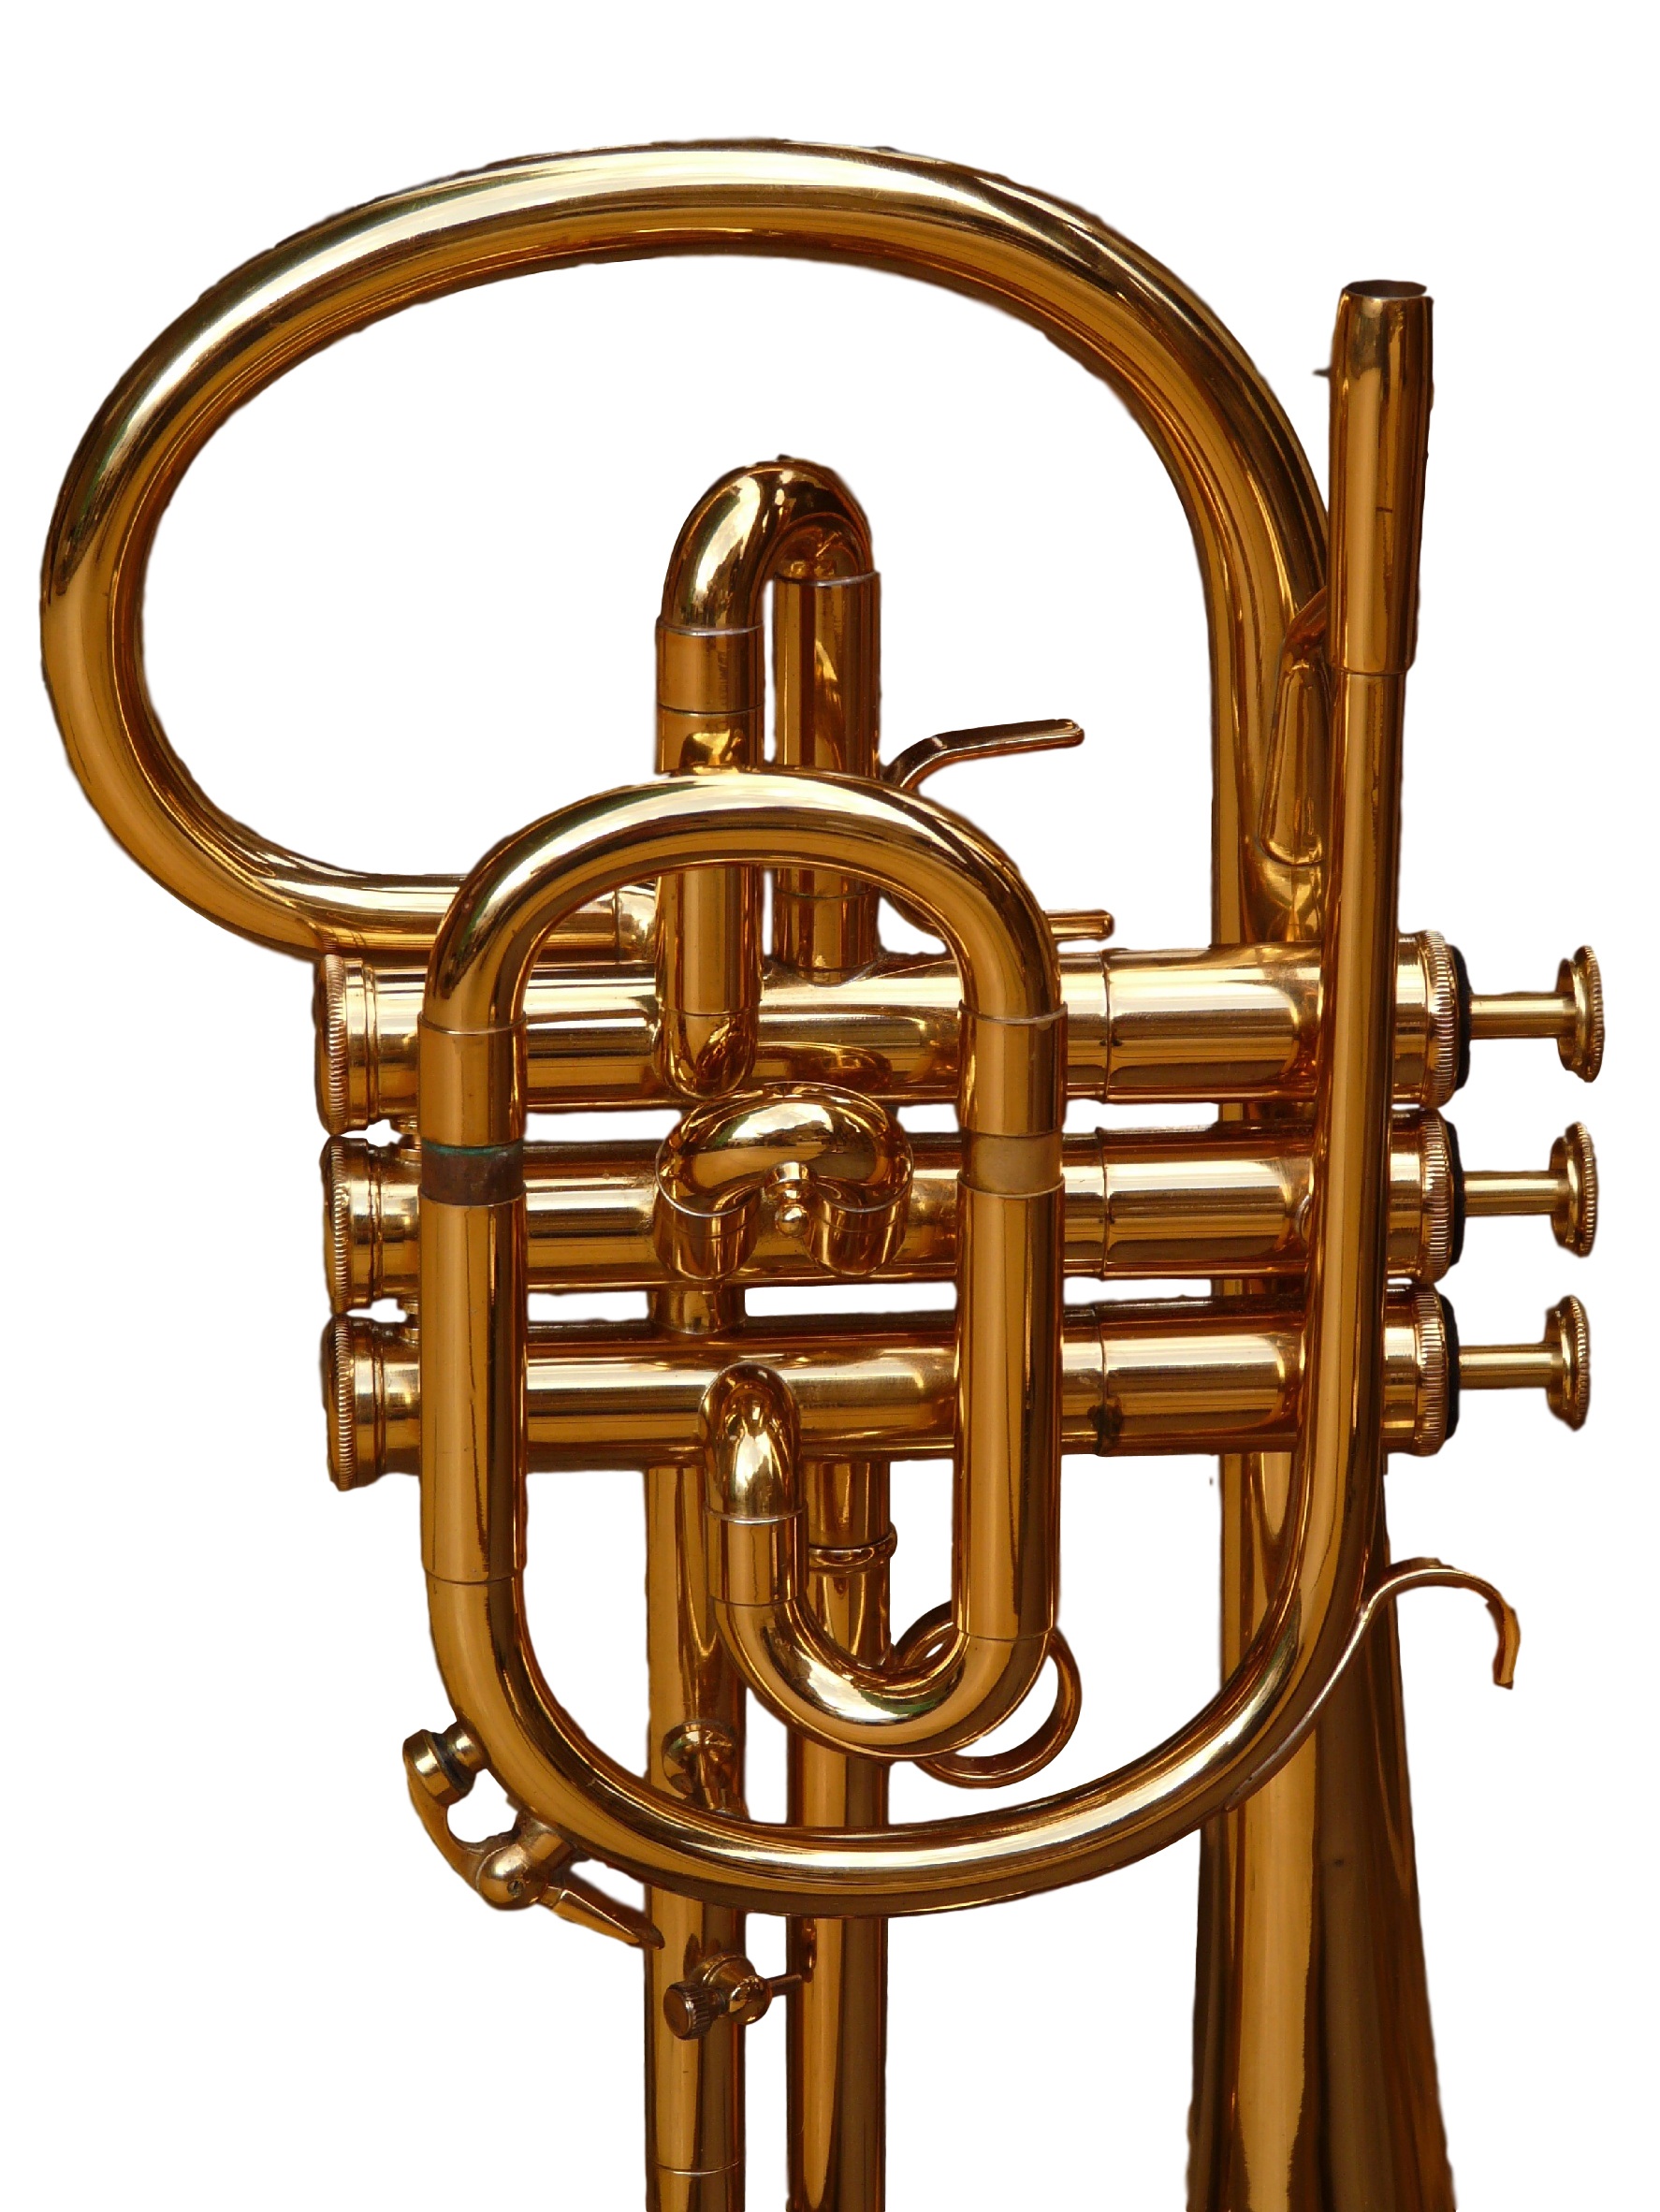
music, wind, horn, golden, instrument, musician, acoustic, musical instrument, jazz, classical, trumpet, shiny, tuba, entertainment, metallic, valve, wind instrument, brass instrument, helicon, cornet, string instrument, sousaphone, euphonium, types of trombone, saxhorn, alto horn